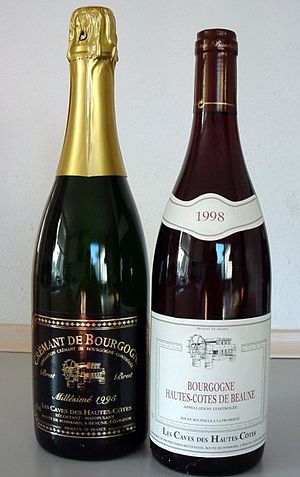
Bourgogne
Bourgogne vin
Bourgogne var en fransk region til 1. januar 2016, hvor den blev slået sammen med Franche-Comté for at danne den nye region Bourgogne-Franche-Comté.